The Fantastic Flying Journey

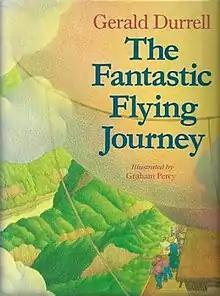
1st edition cover

The Fantastic Flying Journey is a 1987 children's adventure novel by Gerald Durrell. It is a story about three children and their great-uncle Lancelot travelling around the world in a hot air balloon. It was illustrated by Graham Percy and published by Simon & Schuster Books for Young Readers. In 1989, Durrell published a sequel, "The Fantastic Dinosaur Adventure".